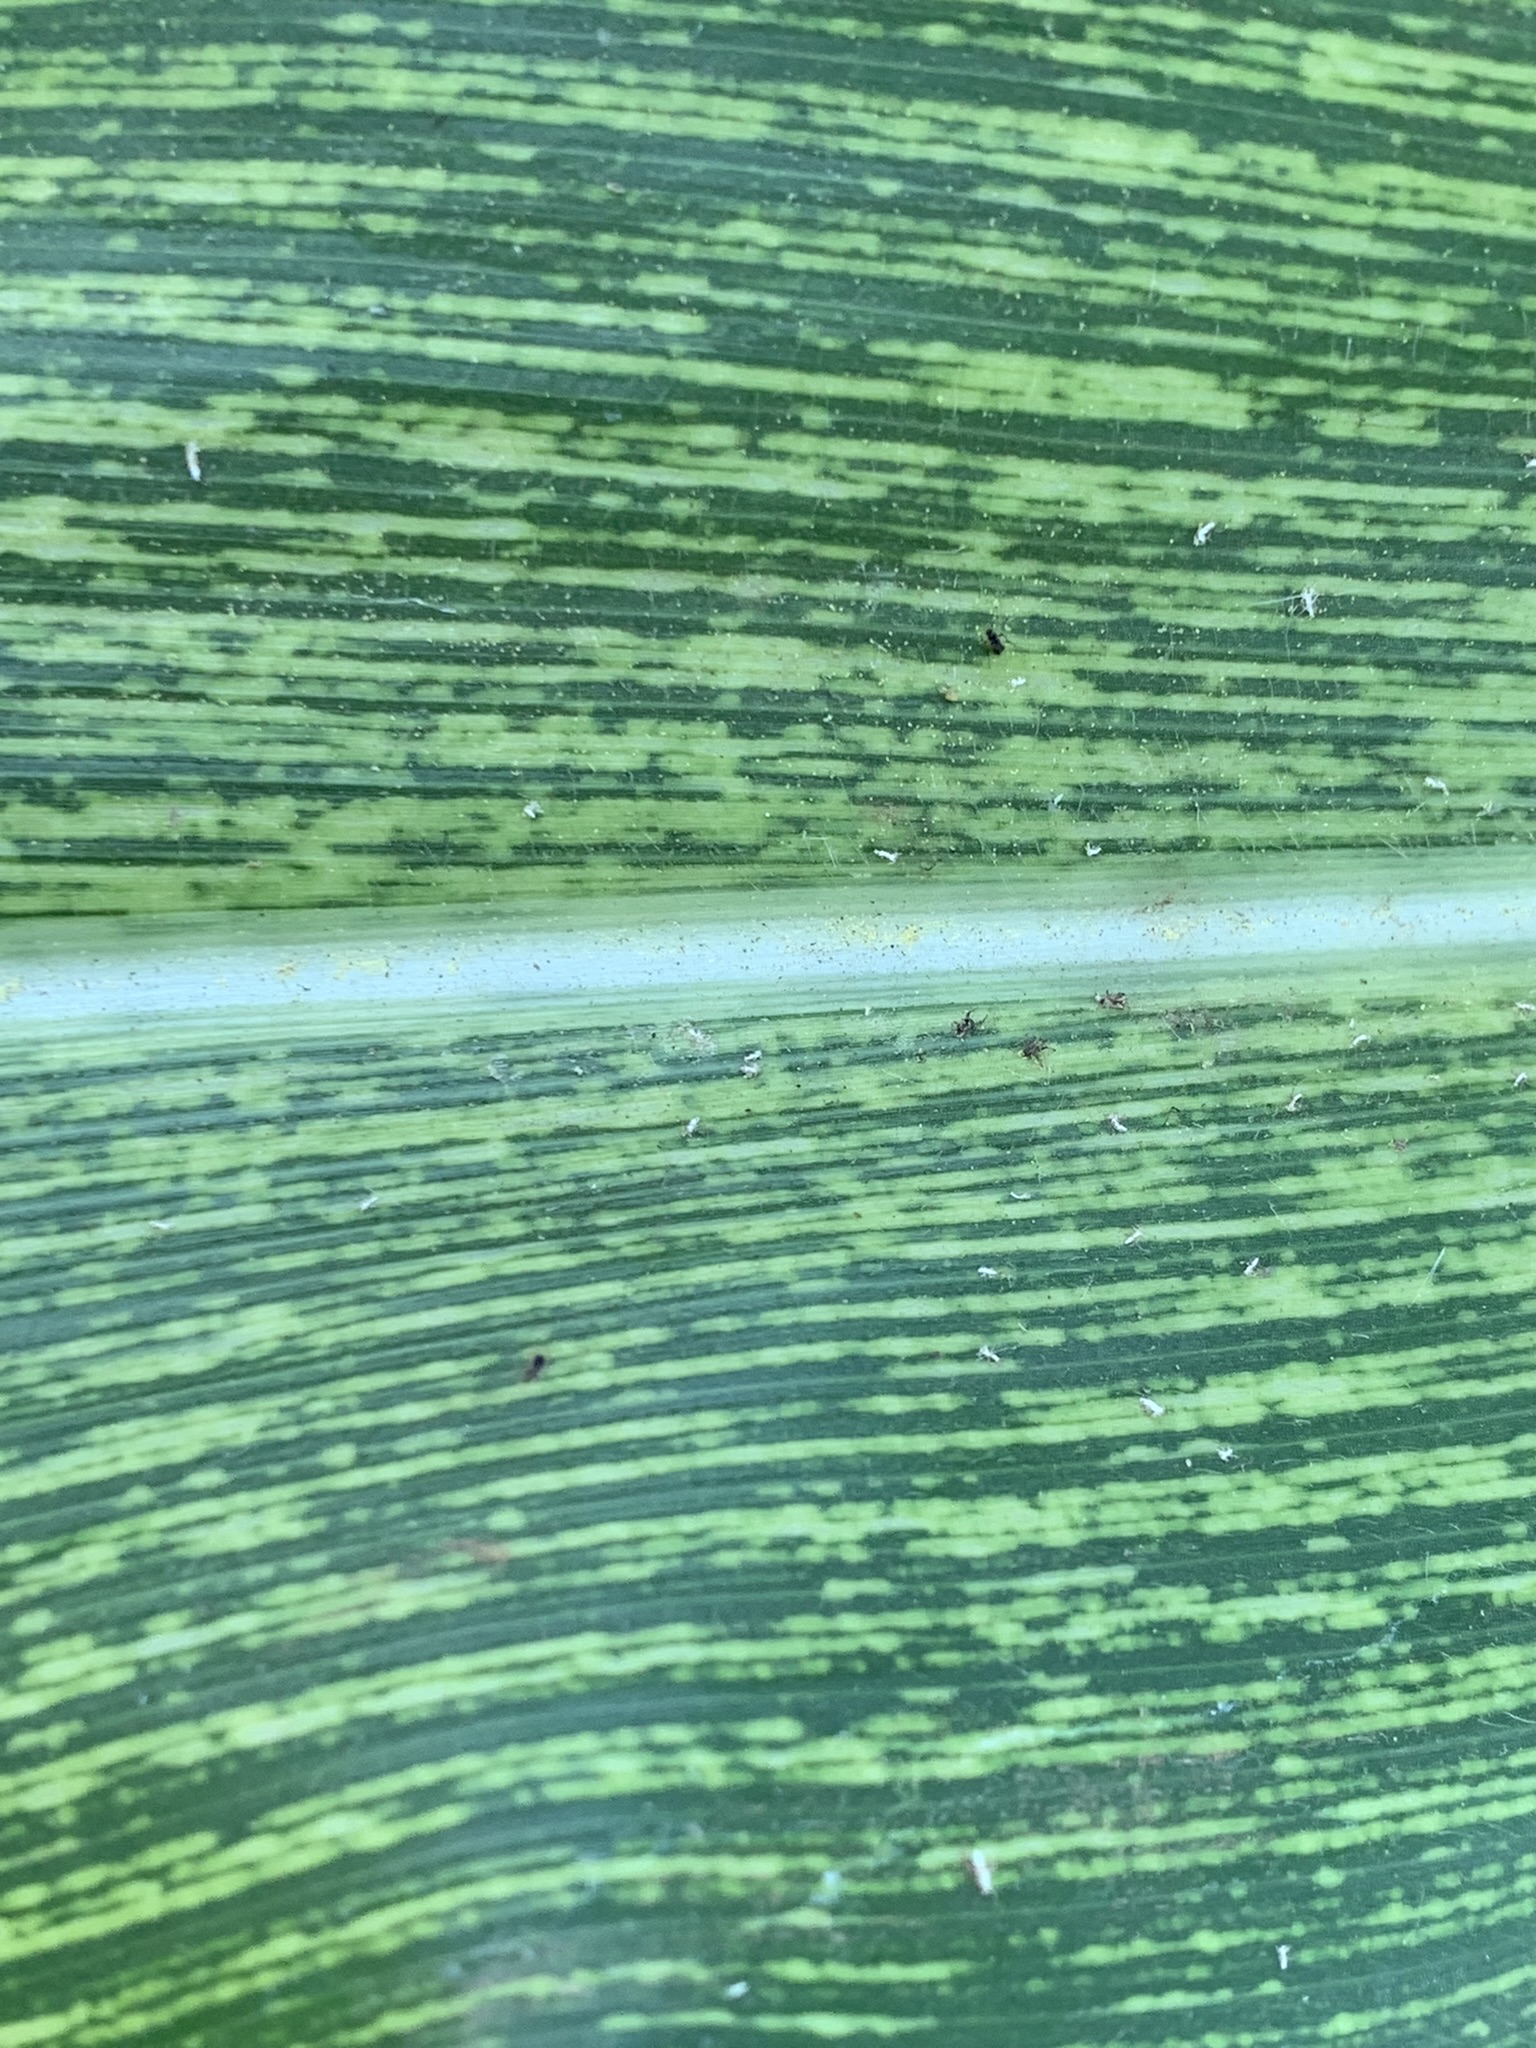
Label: MSV